Phoenix Iron Works (Savannah, Georgia)

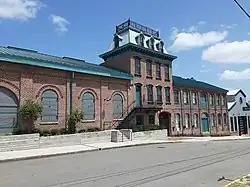
The building in 2021

Phoenix Iron Works (also known as Kehoe Iron Foundry) is a historic building located in downtown Savannah, Georgia, United States. A former foundry, the property is now owned by Randolph Street Development, having been revitalized as part of a redevelopment of of brownfield land that had remained dormant for almost thirty years.